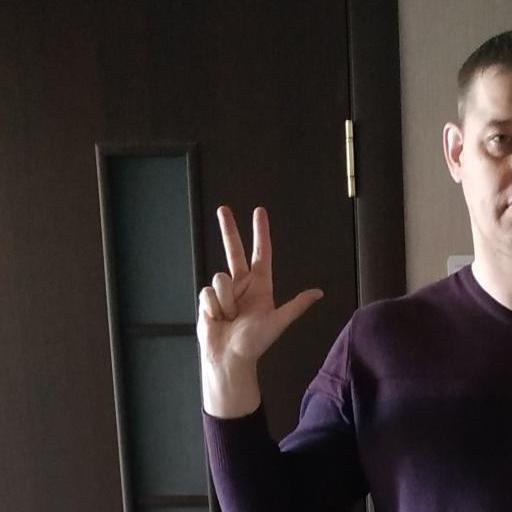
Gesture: three2